The Goldfinch (painting)

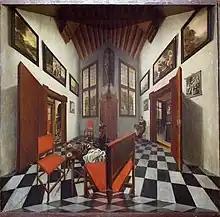
A perspective box by Pieter Janssens Elinga at the Museum Bredius

Stone-Ferrier's supposition that it may at one time have been part of a window jamb relies in part on the painting giving the illusion of a real perched bird to passers-by, which is consistent with a raised location. She notes the importance of windows as picture settings during the Dutch Golden Age and the use of perspective boxes to create realistic interiors. Fabritius used a perspective box to create depth in other paintings, including his "A View of Delft".